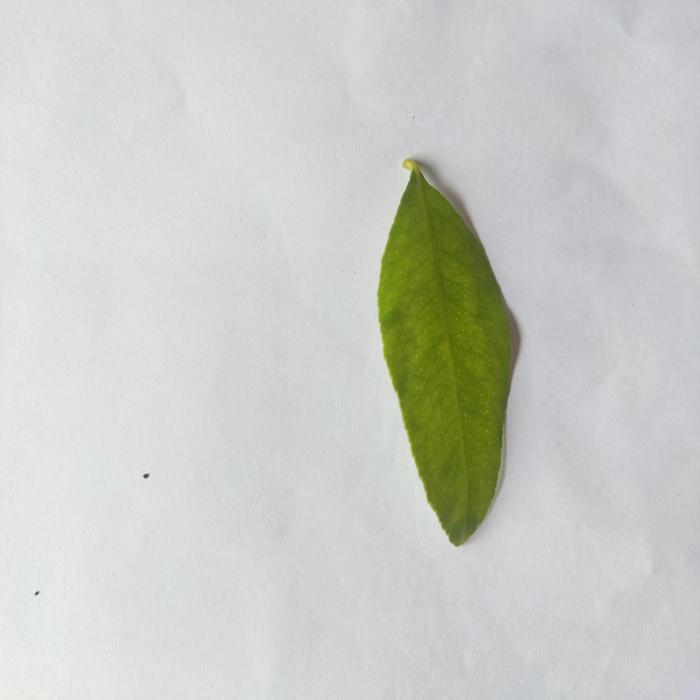
Crop: Lemon
Leaf condition: Citrus